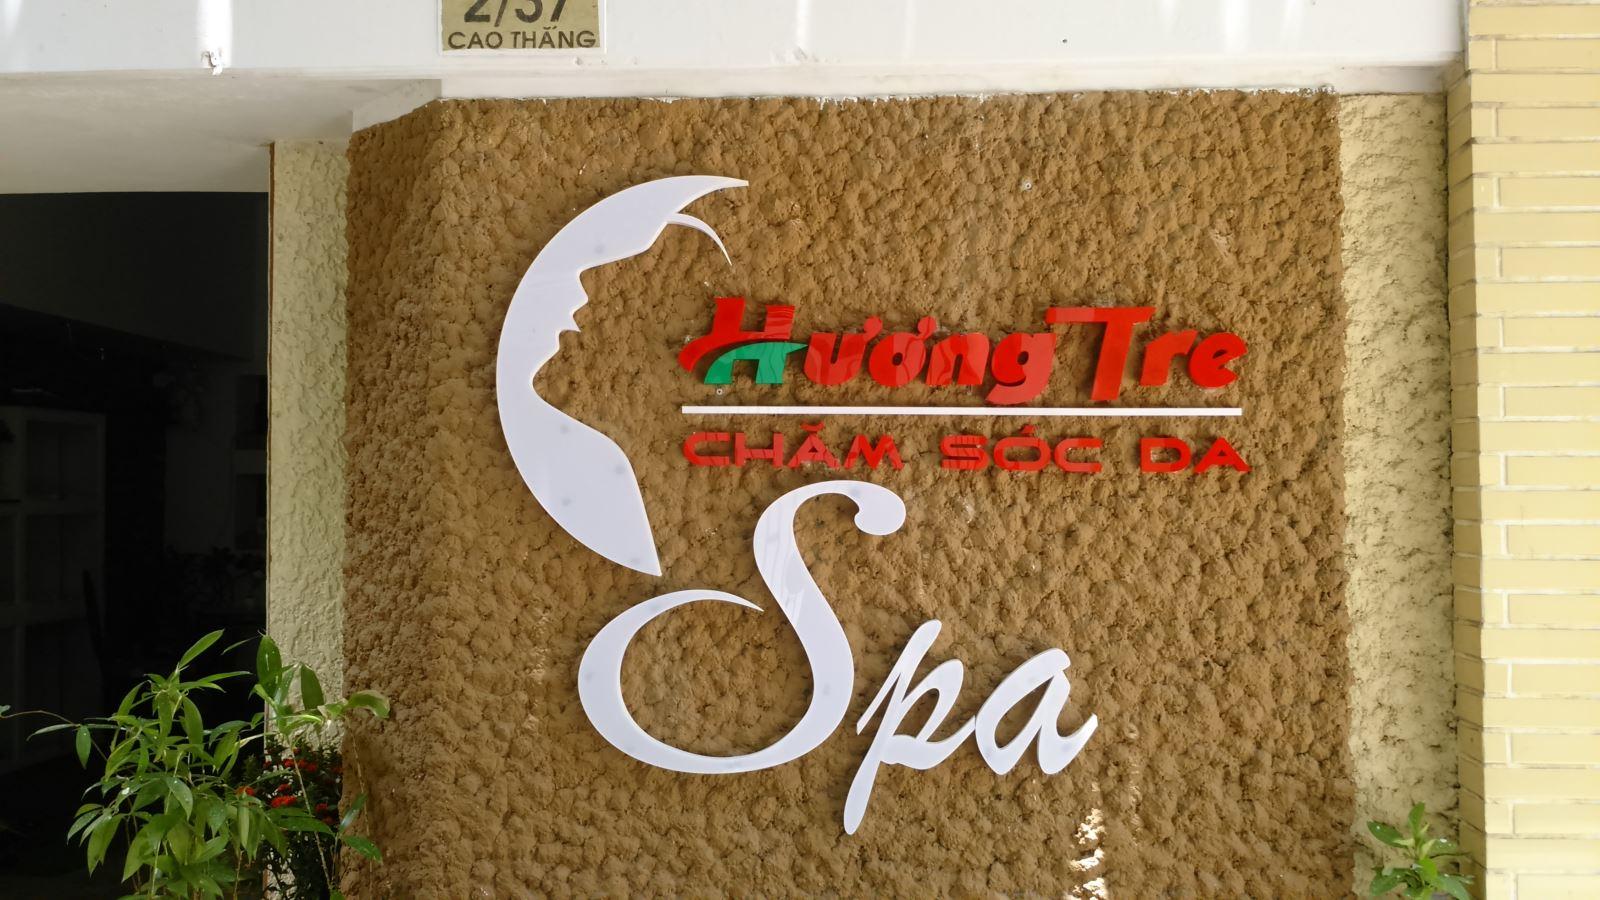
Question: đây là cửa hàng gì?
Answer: đây là cửa hàng spa